Allen Bell

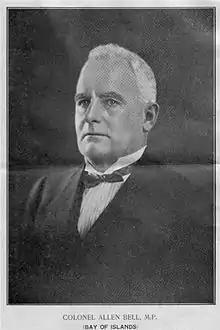
Allen Bell ca 1922

Lt. Colonel Allan (Allen) Bell (14 February 1870 – 15 October 1936) was a New Zealand Member of Parliament for the Bay of Islands in Northland.